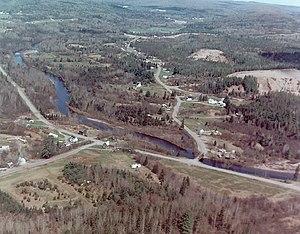
La paroisse de Bright est à la fois une paroisse civile et un district de services locaux canadien du comté d'York, au Nouveau-Brunswick.